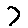
Label: 7